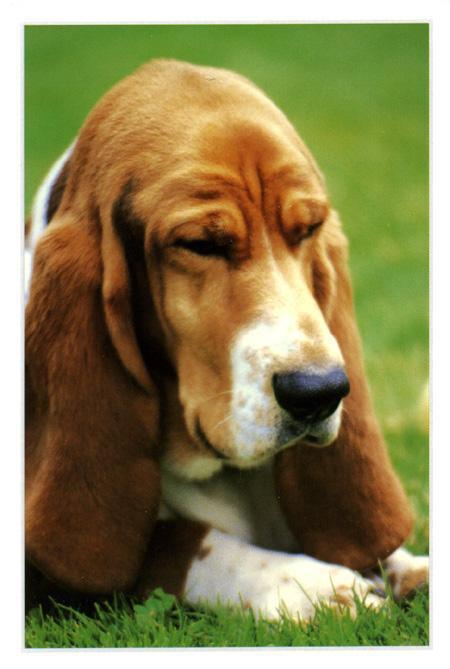
basset